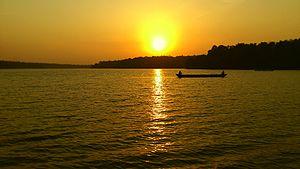
Cet article recense les zones humides d'Inde concernées par la convention de Ramsar.